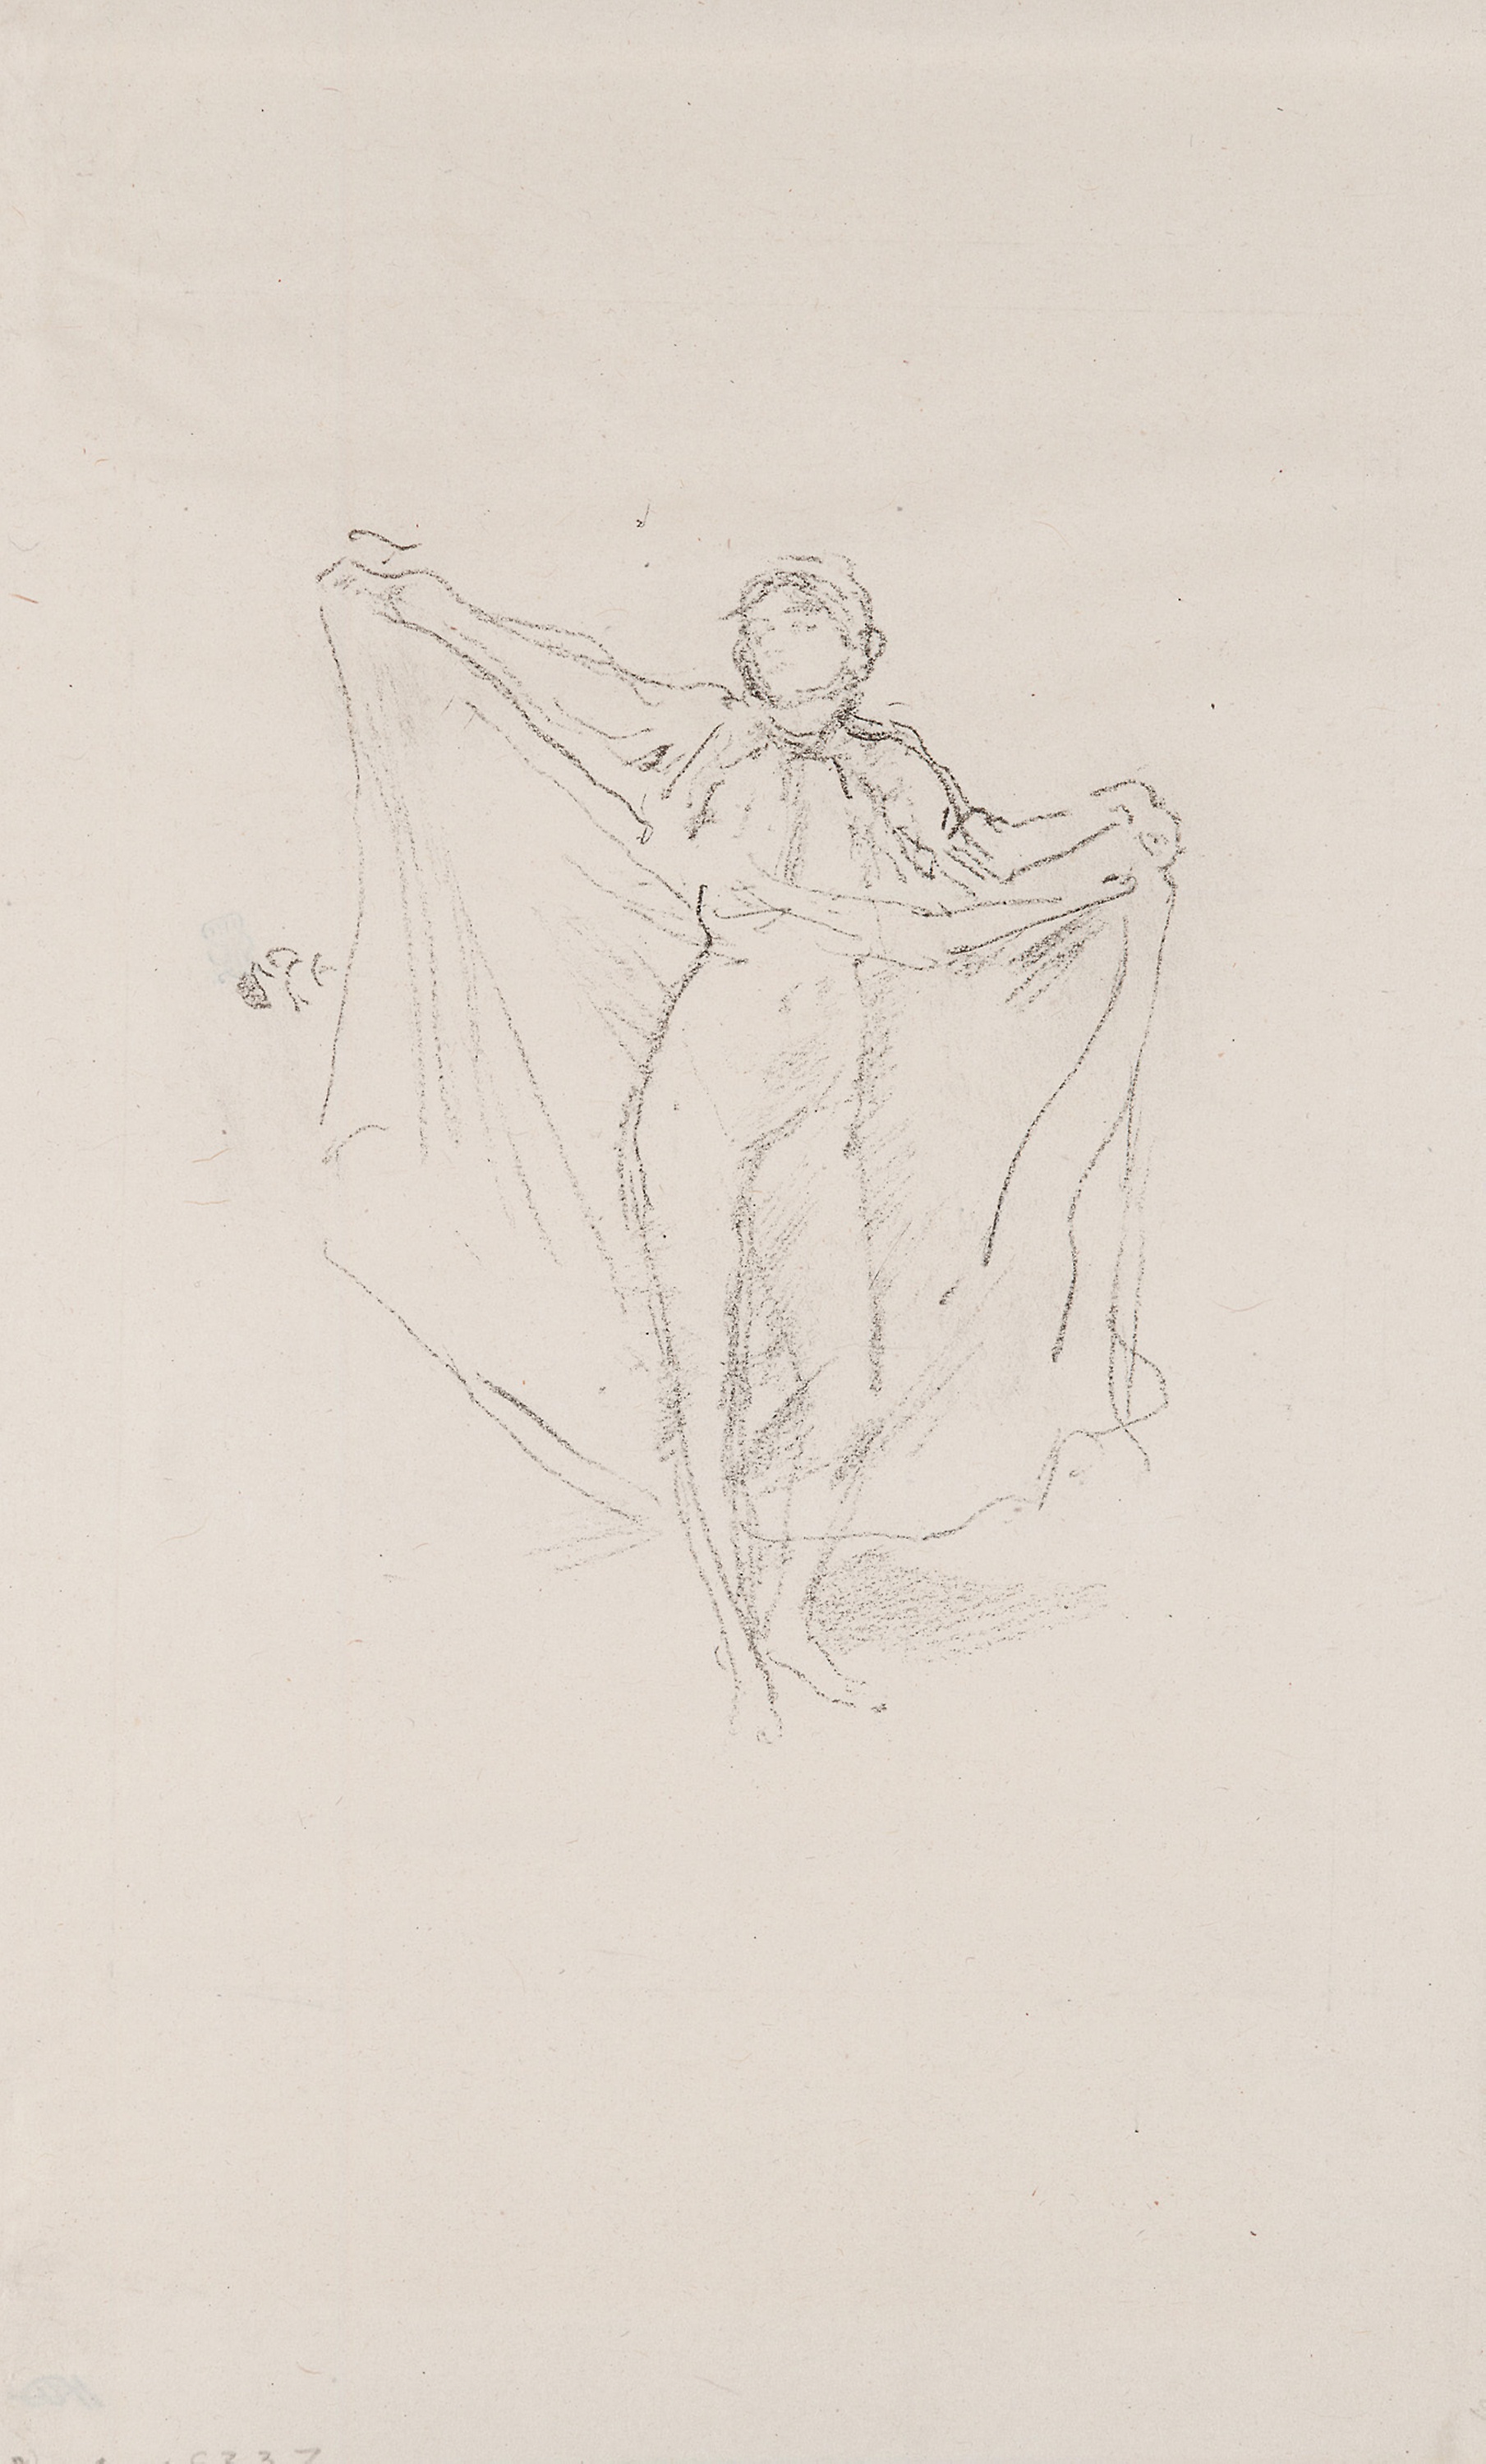
black and white, drawing, figure drawing, sketch, joint, monochrome, artwork, arm, hand, art, costume design, neck, monochrome photography, visual arts, wing, illustration